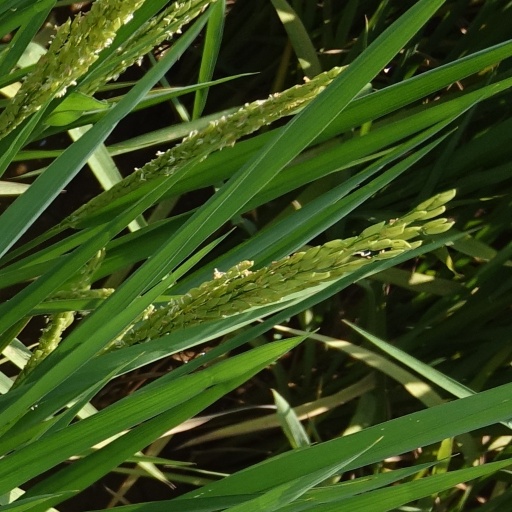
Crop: rice